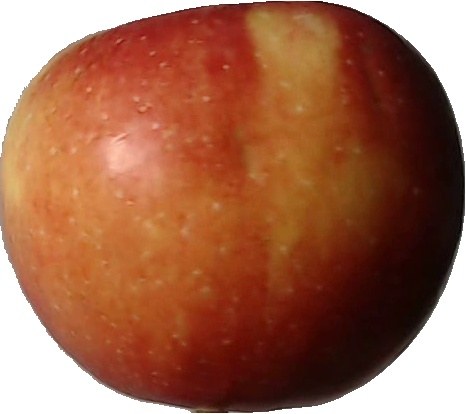
Label: apple_braeburn_1